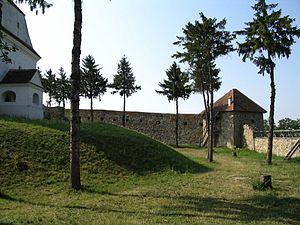
Ilieni est une commune roumaine du județ de Covasna dans le Pays sicule, en Transylvanie. Elle est composée des trois villages suivants: